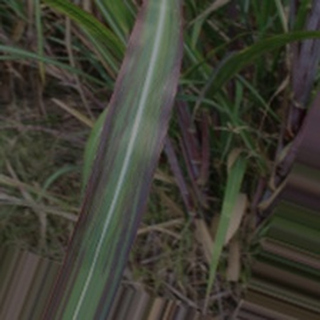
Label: sugarcane_bacterial_blight